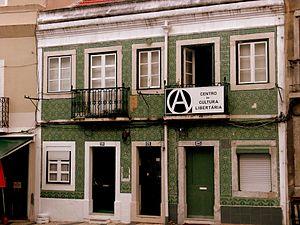
L'anarchisme au Portugal apparait, sous la forme de groupes organisés au milieu des années 1880.